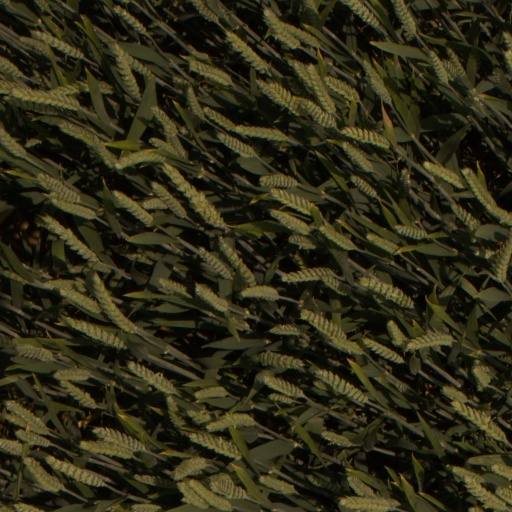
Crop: wheat